Agadbam

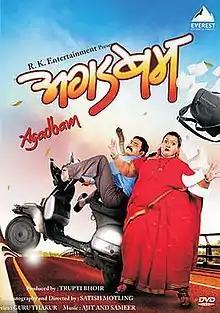
Theatrical release poster

Agadbam is a Marathi film released on 18 December 2010. This film is directed by Satish Motling and produced by Trupti Bhoir.This movie was inspired from 2006 Telugu movie "Kithakithalu".The movie was reported to be an inspiration for the 2015 Hindi movie "Dum Laga Ke Haisha".